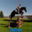
Label: horse